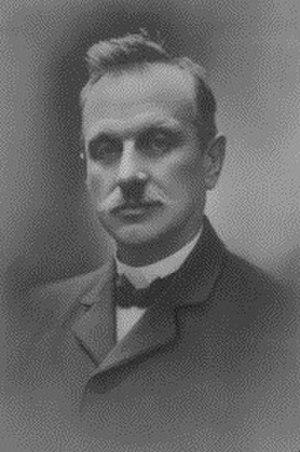
Scipione Riva-Rocci est un médecin italien qui invente le premier sphygmomanomètre pour la prise de la tension artérielle.